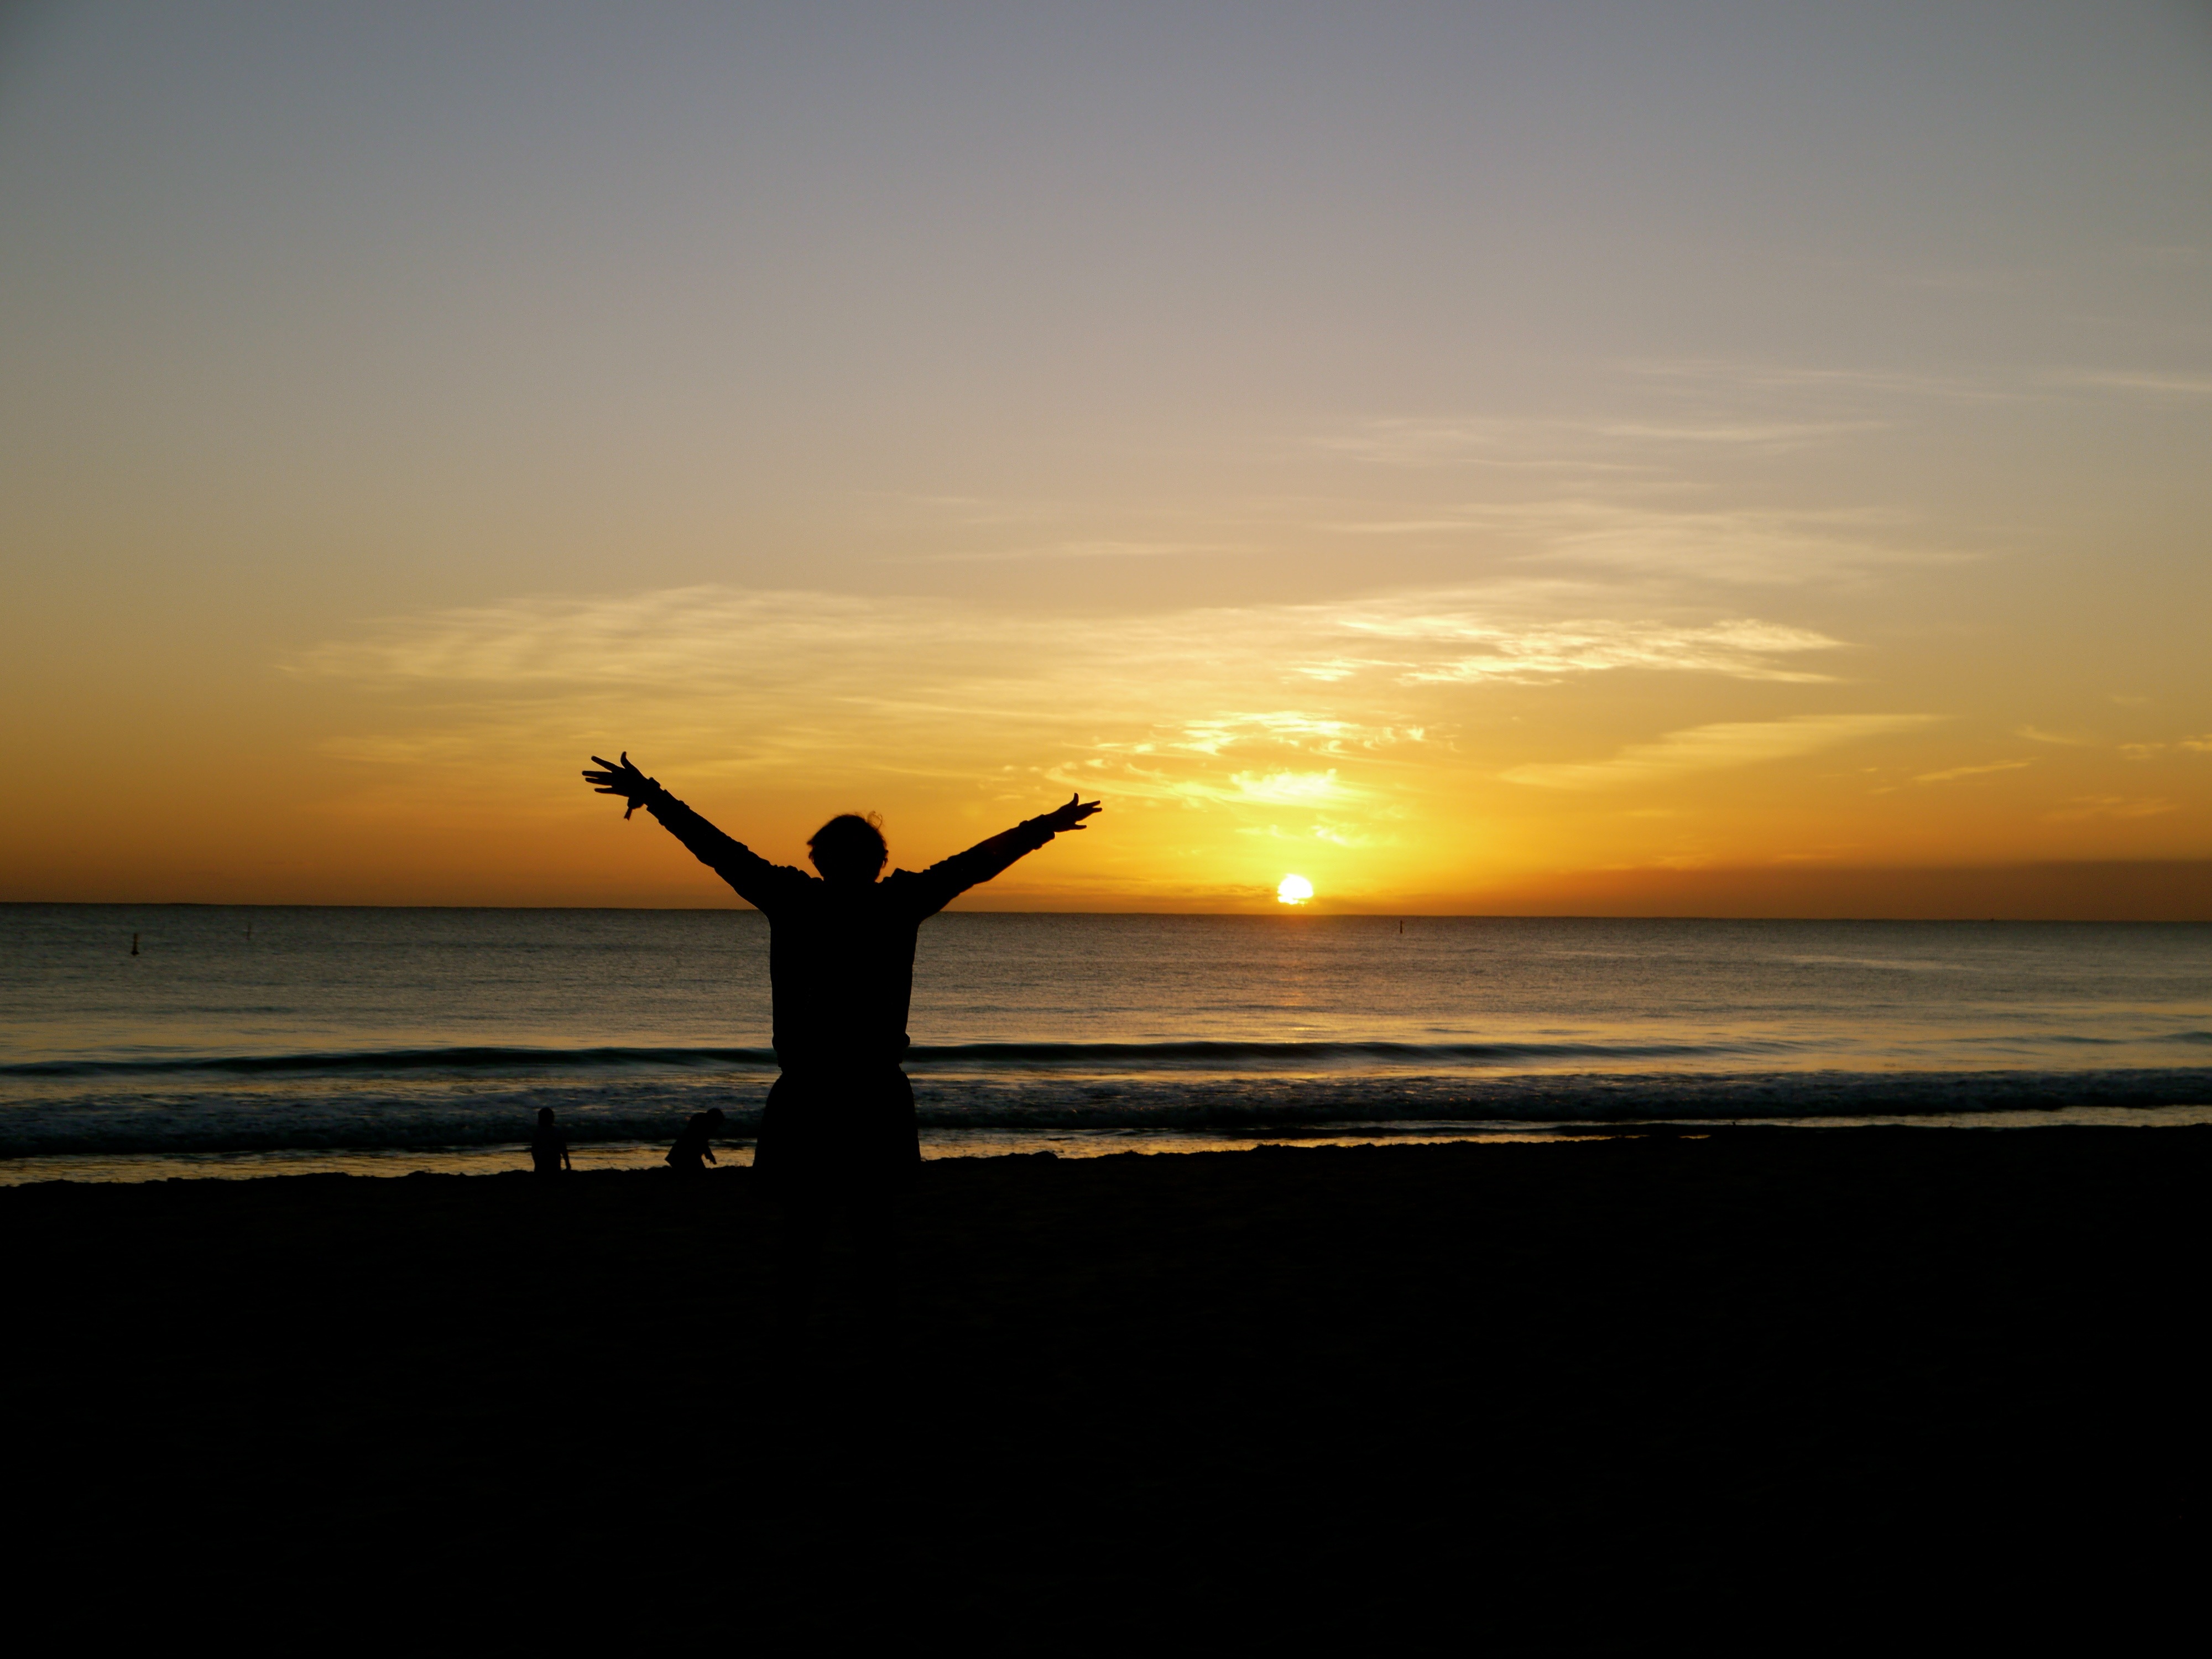
man, beach, sea, coast, sand, ocean, horizon, silhouette, person, sun, sunrise, sunset, sunlight, morning, shore, wave, dawn, dusk, evening, happy, afterglow